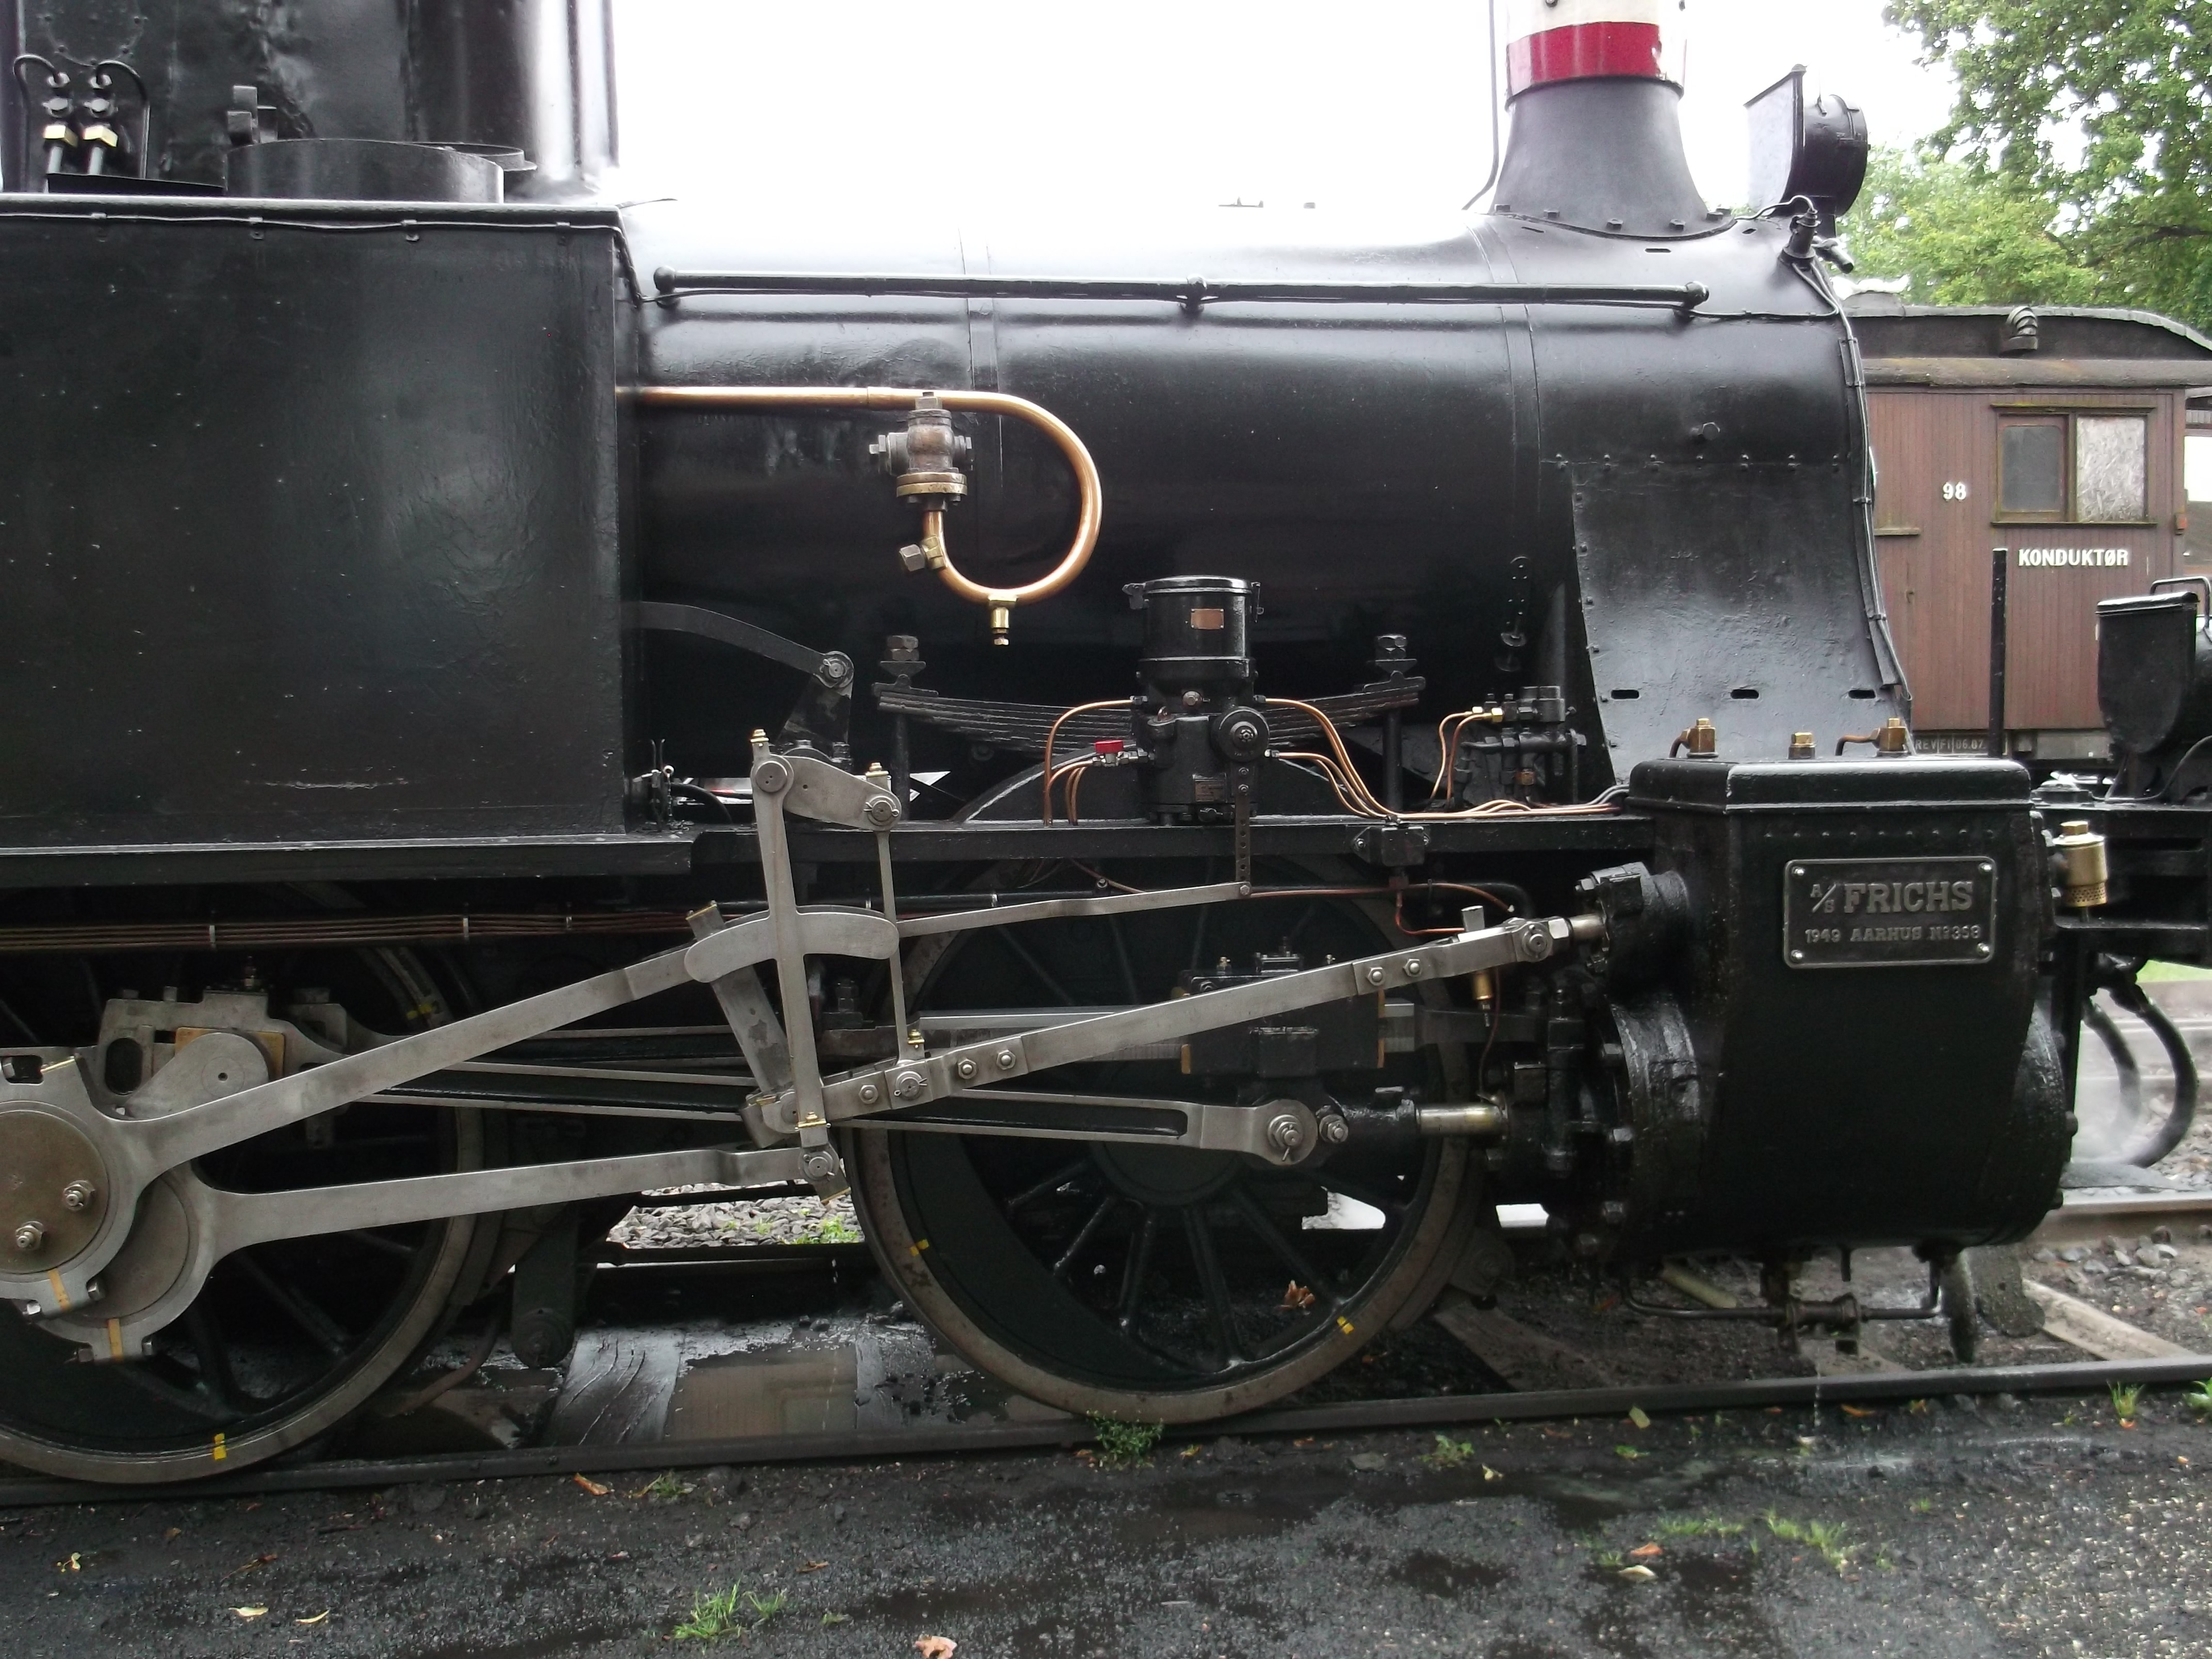
railway, car, wheel, train, asphalt, transport, vehicle, bumper, locomotive, engine, steam engine, steam locomotive, auto part, land vehicle, automobile make, automotive exterior, automotive engine part